Alexander William Williamson

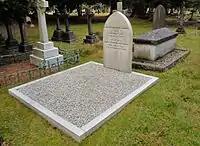
Williamson's grave in Brookwood Cemetery

Williamson was born in 1824 in Wandsworth, London, the second of three children of Alexander Williamson (originally from Elgin) a clerk with the East India Company and his wife, Antonia McAndrew, daughter of a prominent London merchant. Despite early physical infirmity, the loss of sight in one eye and a largely useless left arm, Williamson grew up in a caring and stimulating intellectual environment. After an early childhood spent in Brighton and then schools in Kensington, Williams enrolled at the University of Heidelberg in 1841. After working under Leopold Gmelin at Heidelberg, he transferred to the University of Giessen to work with Justus von Liebig, where he received his PhD in 1845. Williamson then spent three years in Paris studying higher mathematics under Auguste Comte.